Mós (Bragança)

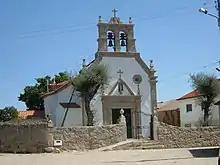
Saint Peter's Church in Mós

Mós is a civil parish in the municipality of Bragança, Portugal. The population in 2011 was 178, in an area of 11.62 km.